Starogard Gdański

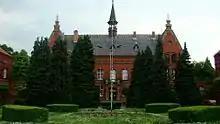
Psychiatric hospital in the Kocborowo district

Archeological evidence indicates remnants of a Neolithic settlement from four to five thousand years ago.